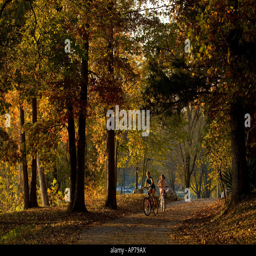
children ride their bicycles on the trail